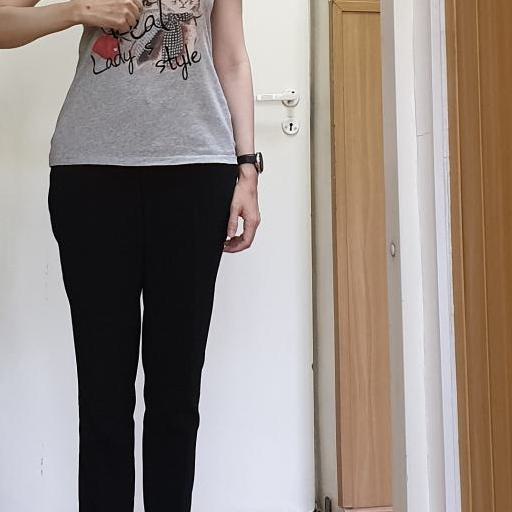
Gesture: no_gesture